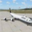
Label: airplane